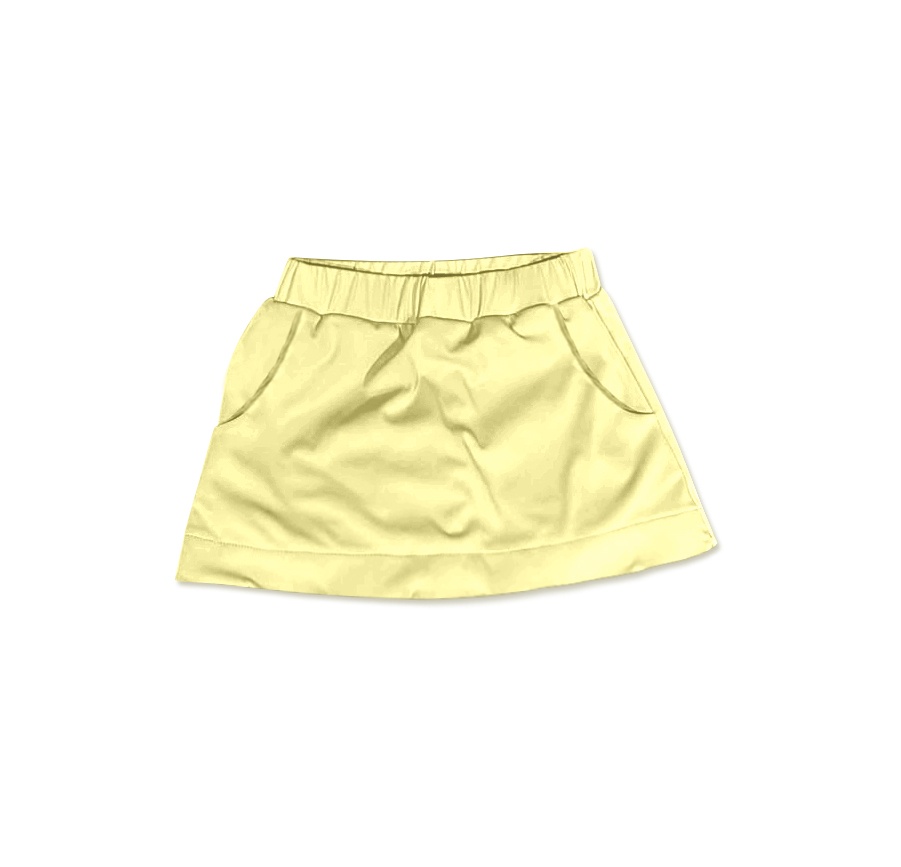
GLK0068 Baby Girls Yellow Pocket Yoga Active Wear Skort Preorder
Brand: Jojo-03
Category: Apparel & Accessories > Clothing > Baby & Toddler Clothing > Baby & Toddler Bottoms > Skorts